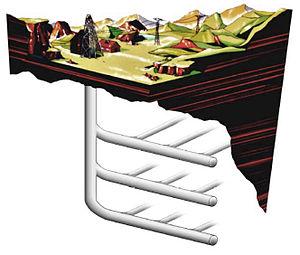
L'huile de schiste est une forme de pétrole non conventionnel créée par pyrolyse, hydrogénation ou dissolution thermique du schiste bitumineux.